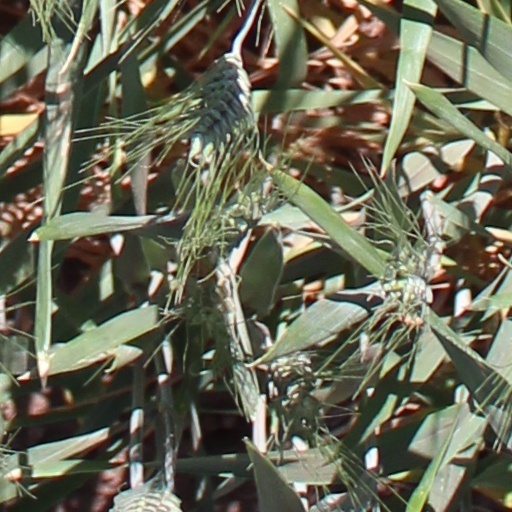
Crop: wheat